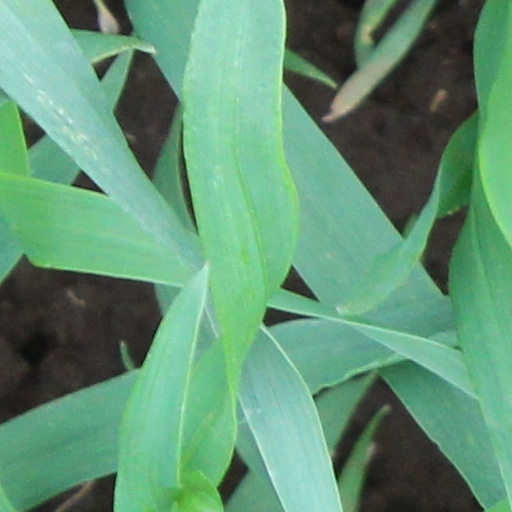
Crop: wheat